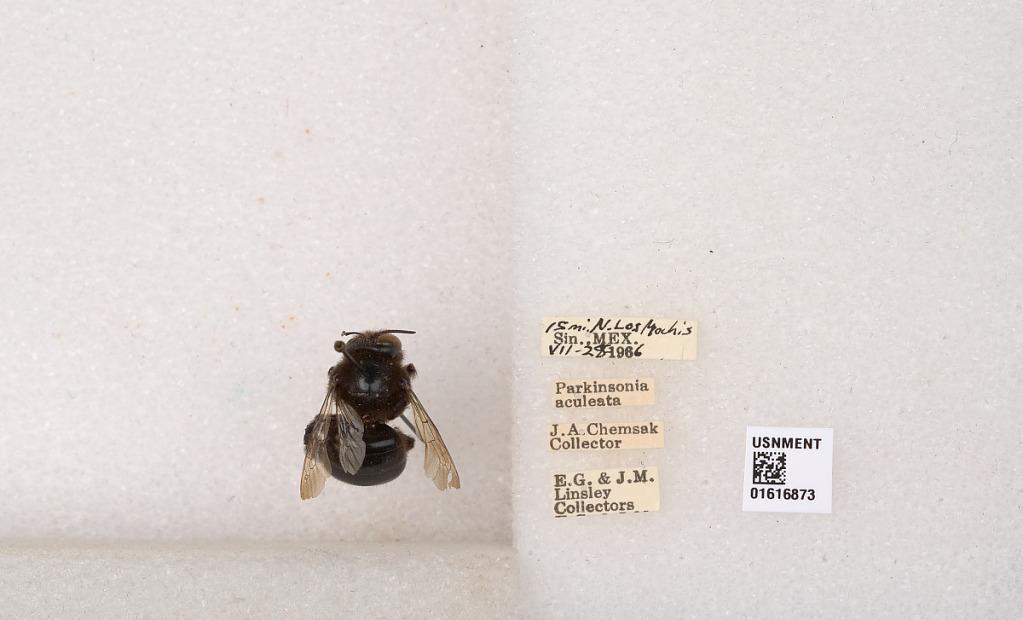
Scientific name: Xylocopa (Notoxylocopa) tabaniformis androleuca Michener
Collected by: J. Chemsak, E. Linsley & J. Linsley
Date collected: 1966-7-28
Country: Mexico
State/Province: Sinaloa
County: Ahome
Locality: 15 mi. N. Los Mochis